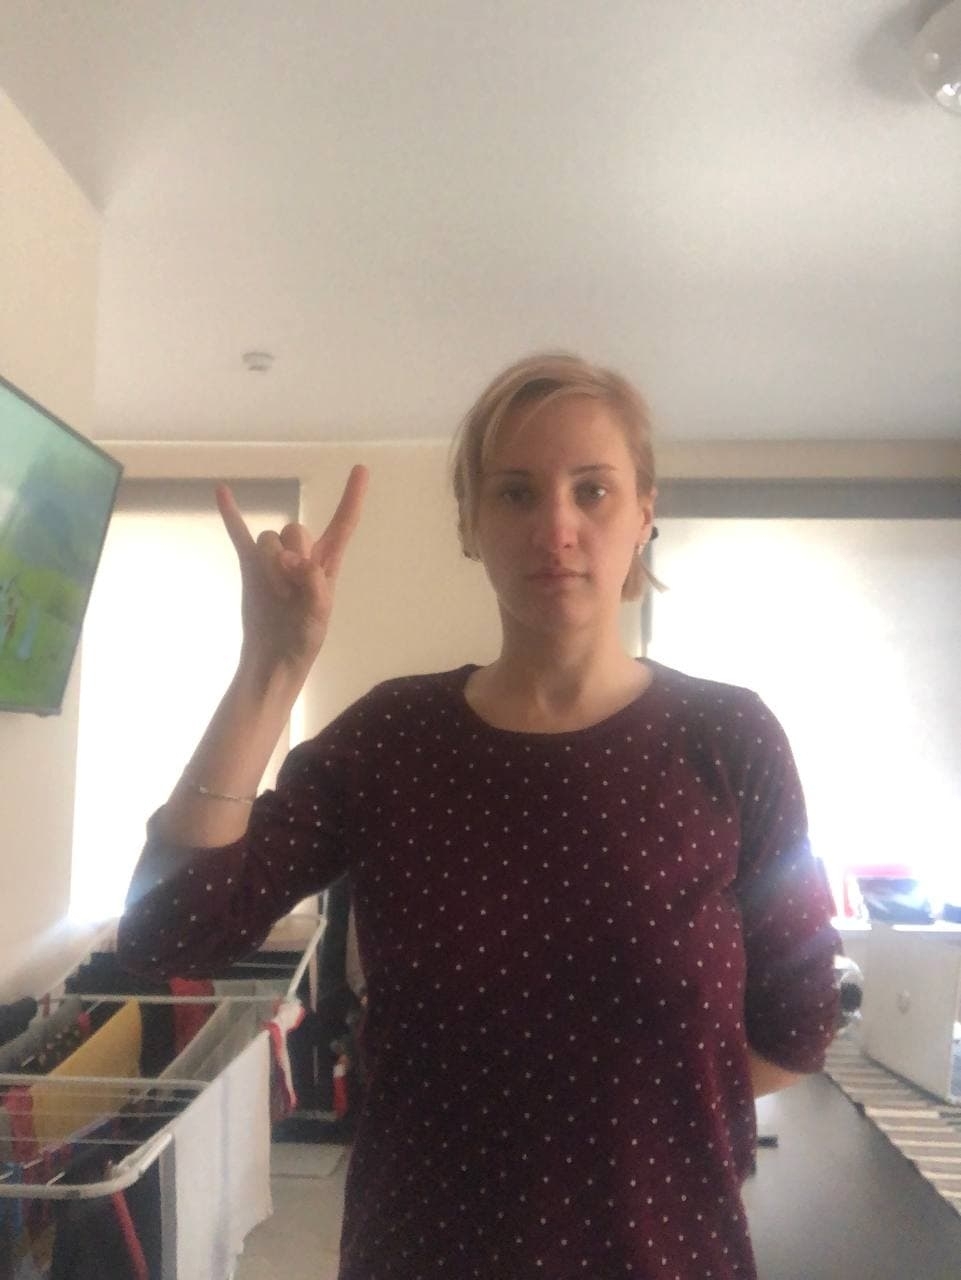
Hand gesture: rock